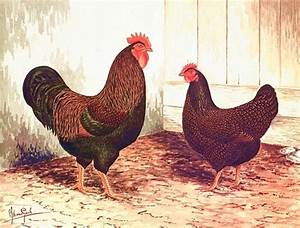
Label: gallina